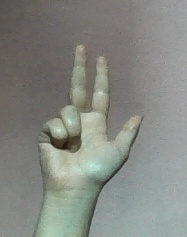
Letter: al